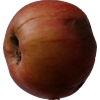
Label: Apple 17